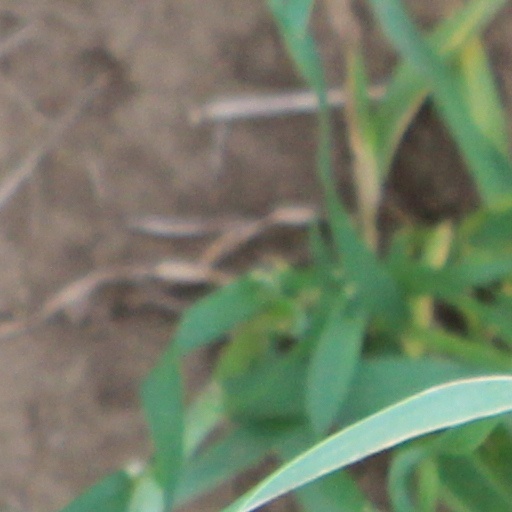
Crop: wheat